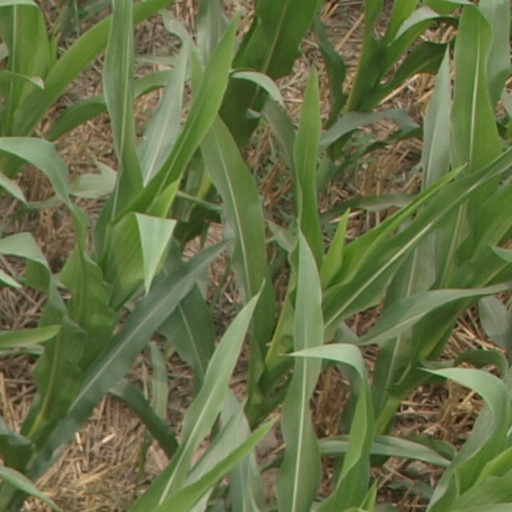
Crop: maize; corn